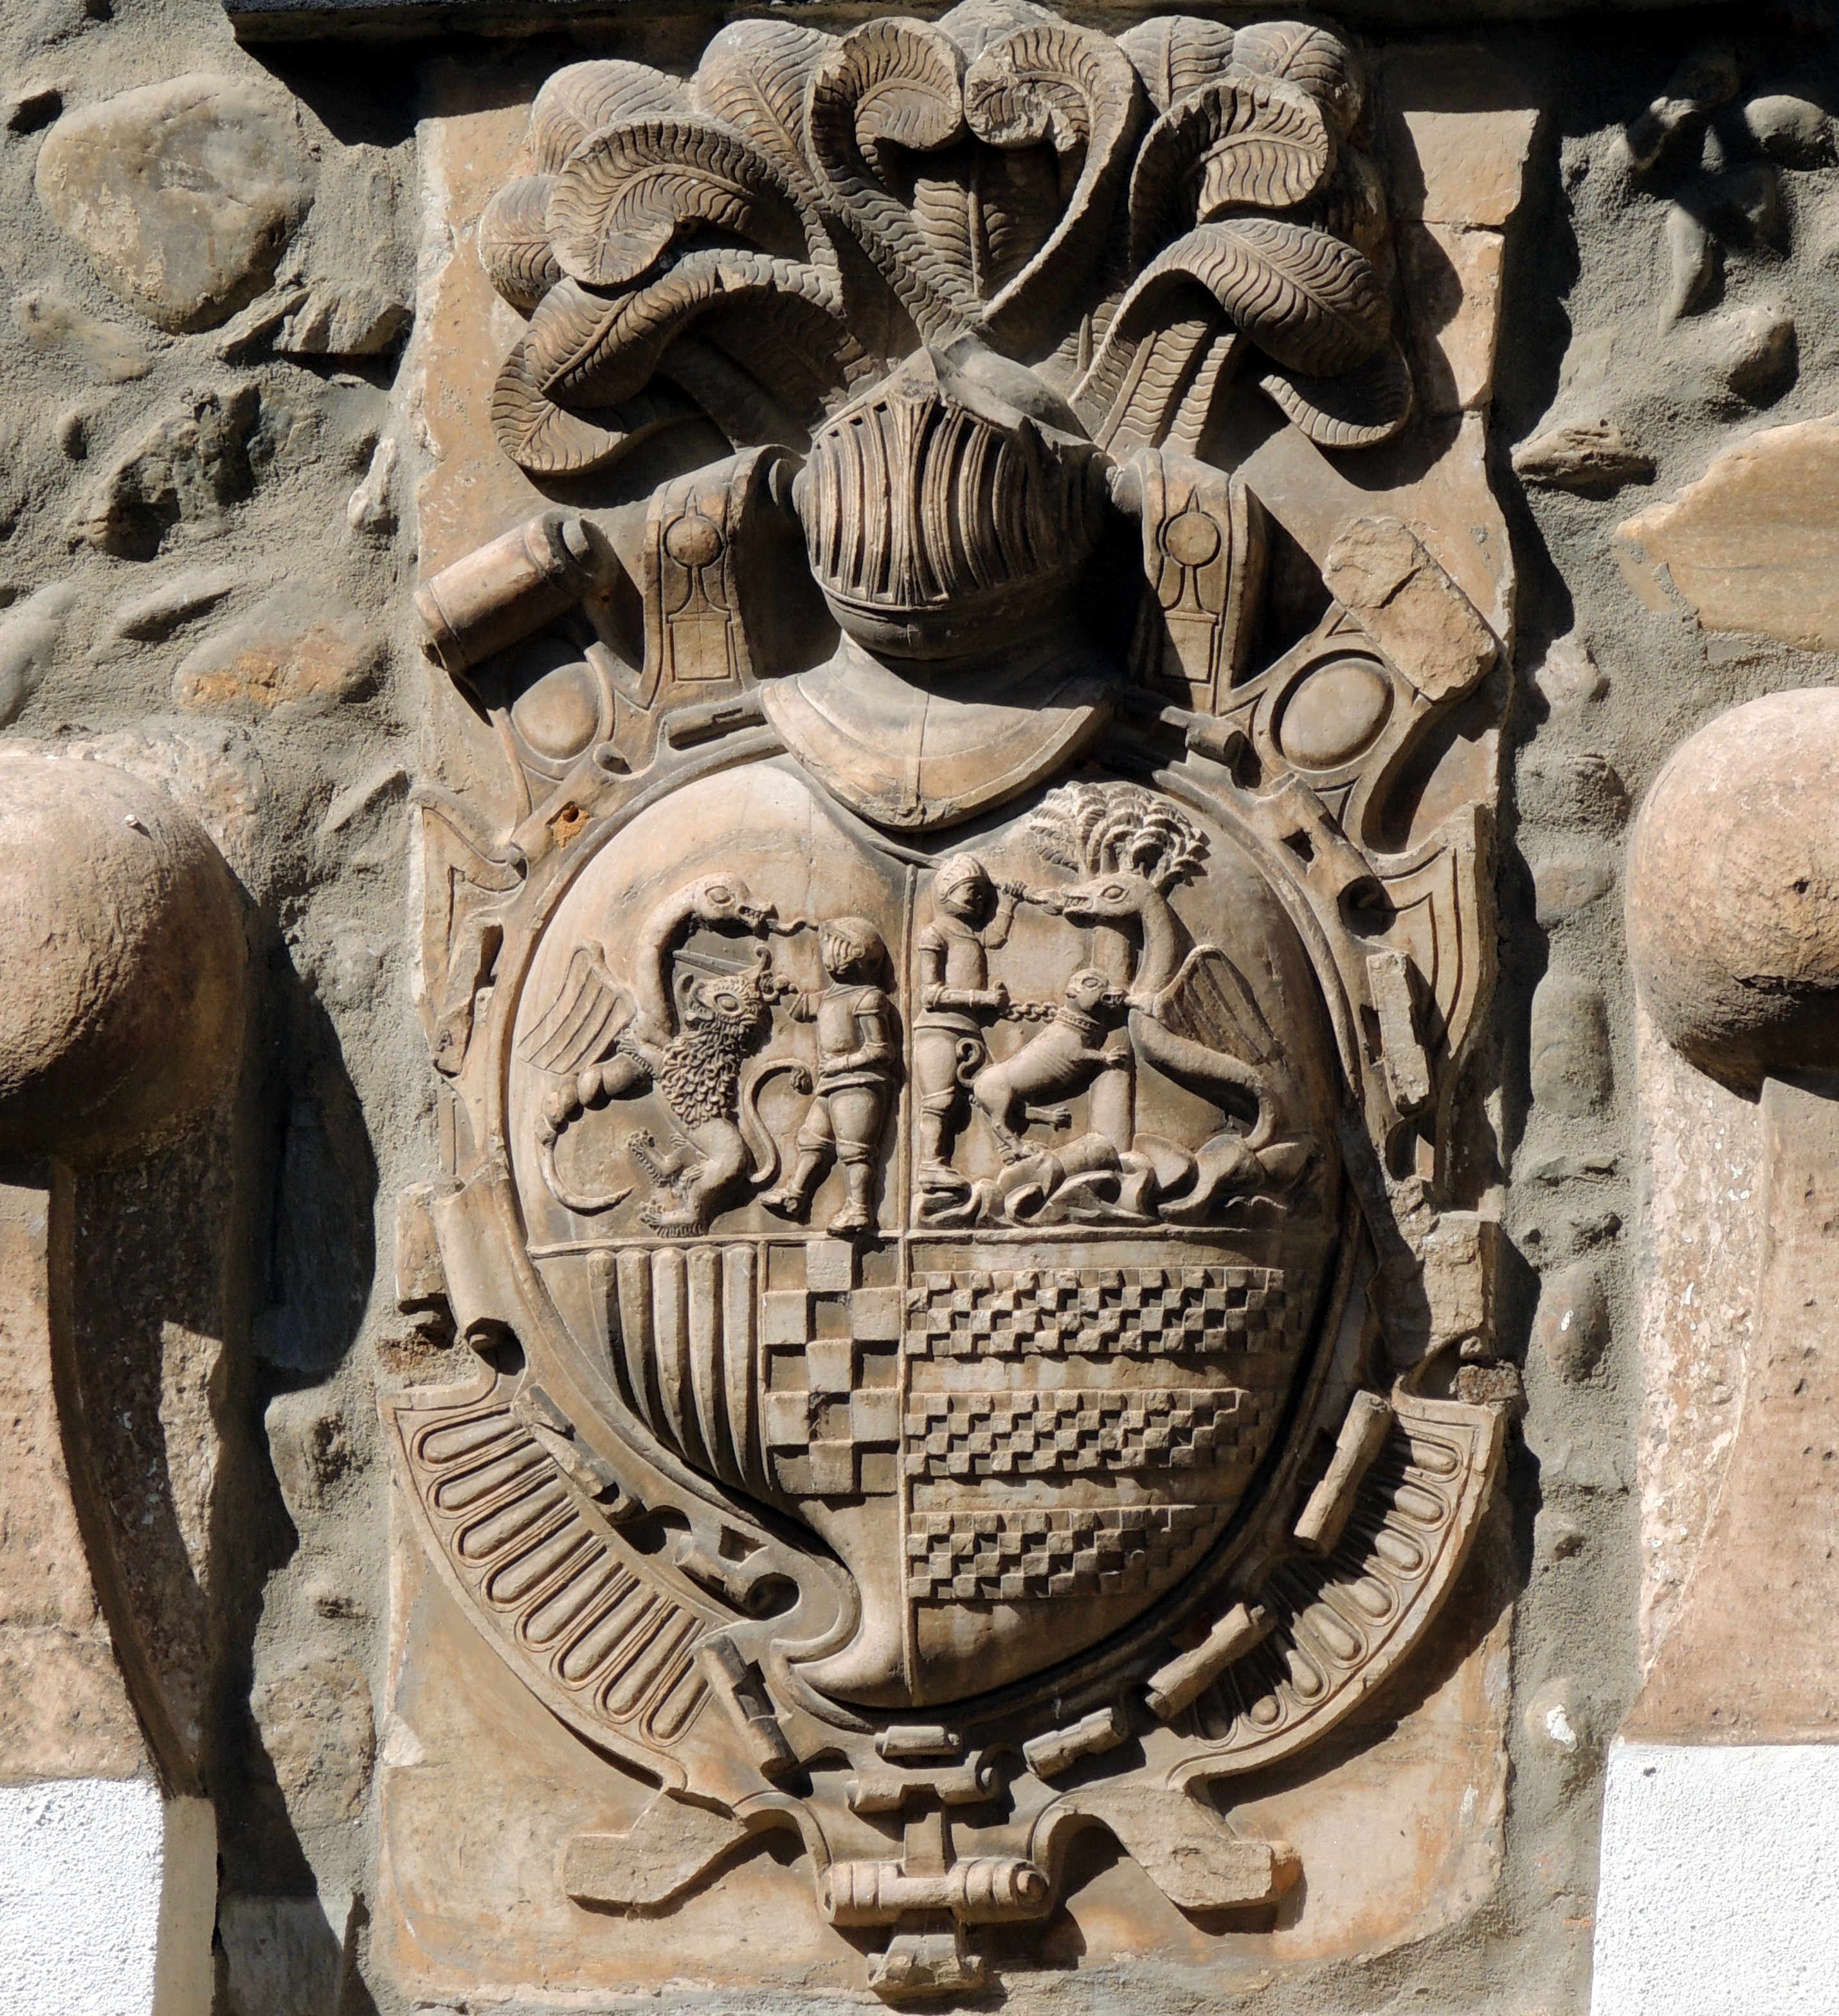
stone, monument, statue, sculpture, art, temple, escultura, piedra, history, heraldica, carving, pedra, relief, blason, escudos, archaeological site, stone carving, ancient history